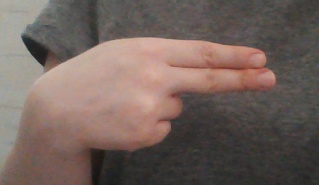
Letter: ain